New Mexico Lobos men's basketball

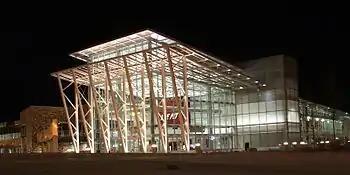
The Pit

Early New Mexico basketball teams played in what became known as the Old Wooden Gym, where the walls were the out-of-bounds markers. In 1928 Coach Roy Johnson organized construction of Carlisle Gymnasium, seating about 1,500 spectators with later additions doubling that figure, and in 1957 Johnson Gymnasium opened, with a capacity of 7,800. The success of the Lobos under Bob King led to rapidly growing fan interest. Attendance doubled, Johnson Gym was soon selling out, and plans for a larger arena began to be developed.